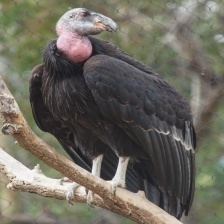
Species: CALIFORNIA CONDOR
Scientific name: GYMNOGYPS CALIFORNIANUS
ImageNet parent category: vulture